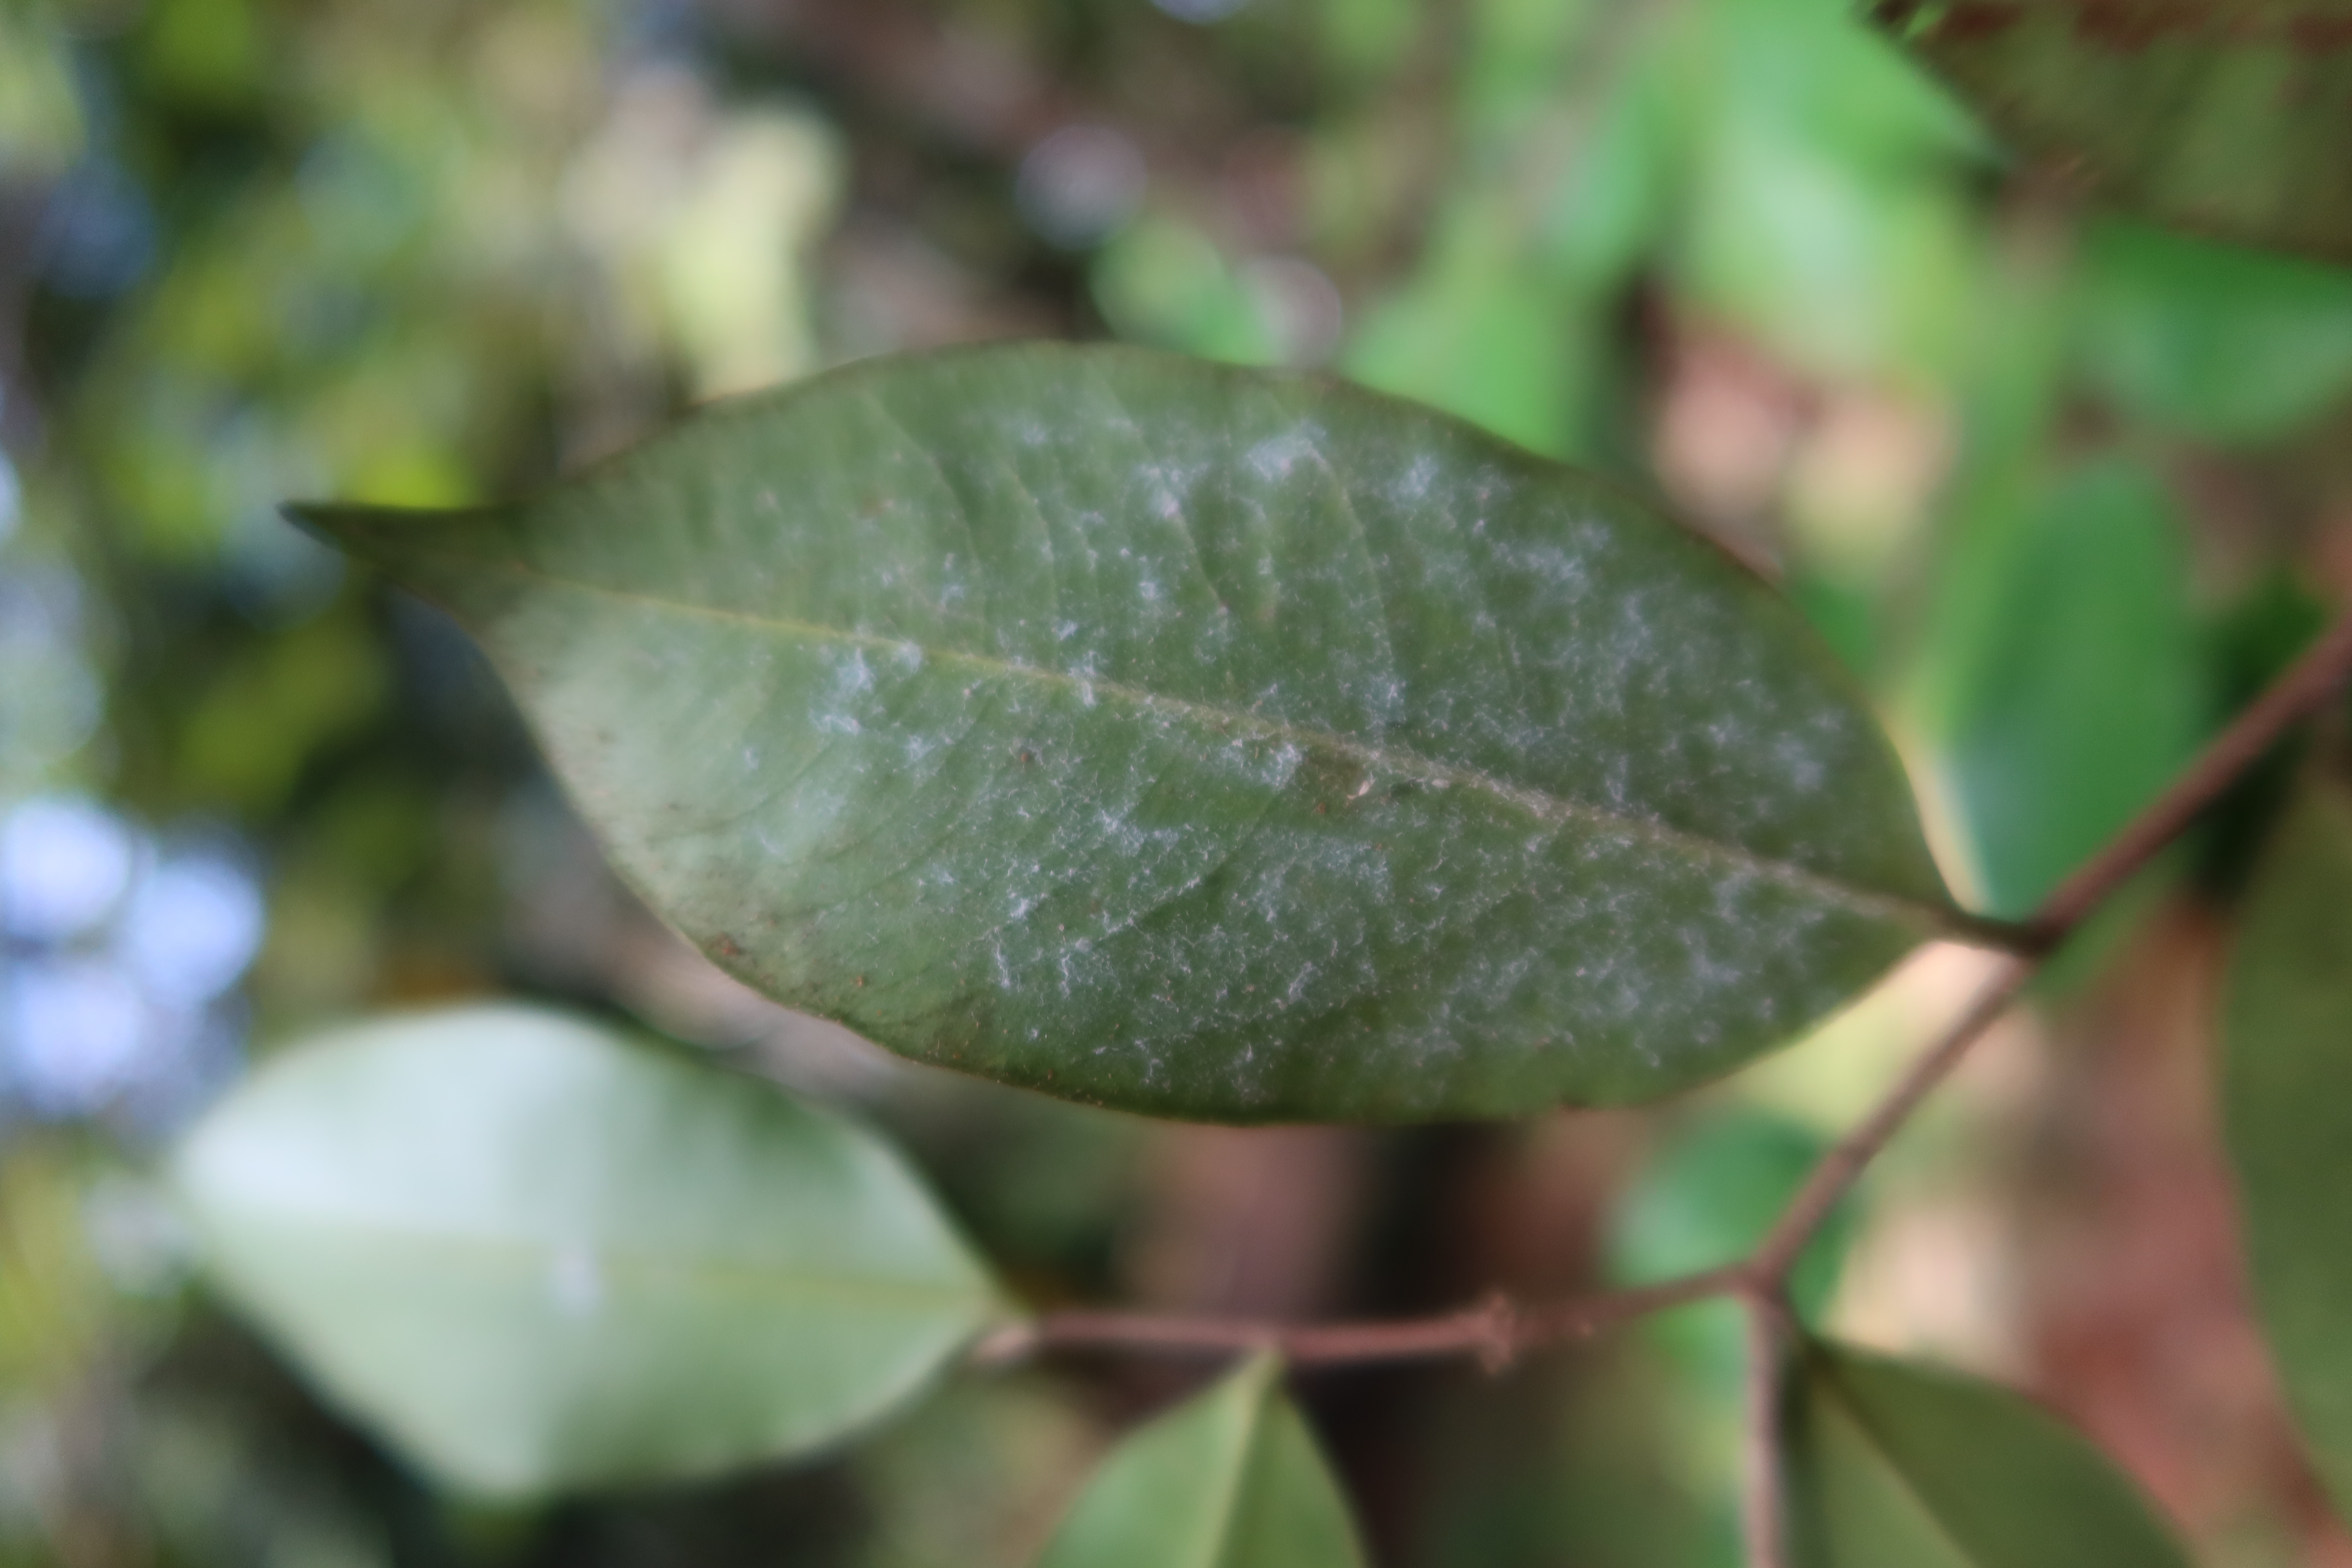
Label: Powdery mildew